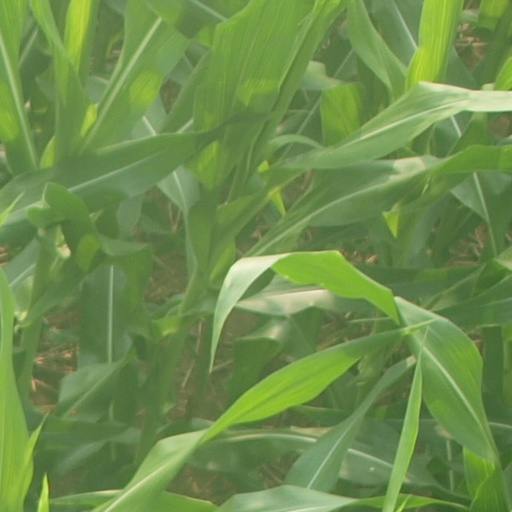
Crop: maize; corn